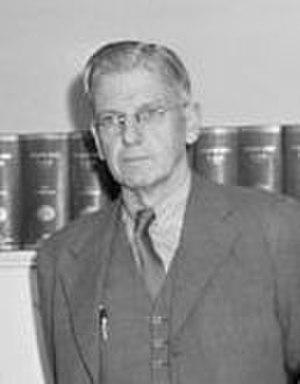
Le Conseil nordique comprend un président et un vice-président, ainsi qu'un secrétariat dirigé par un secrétaire général.